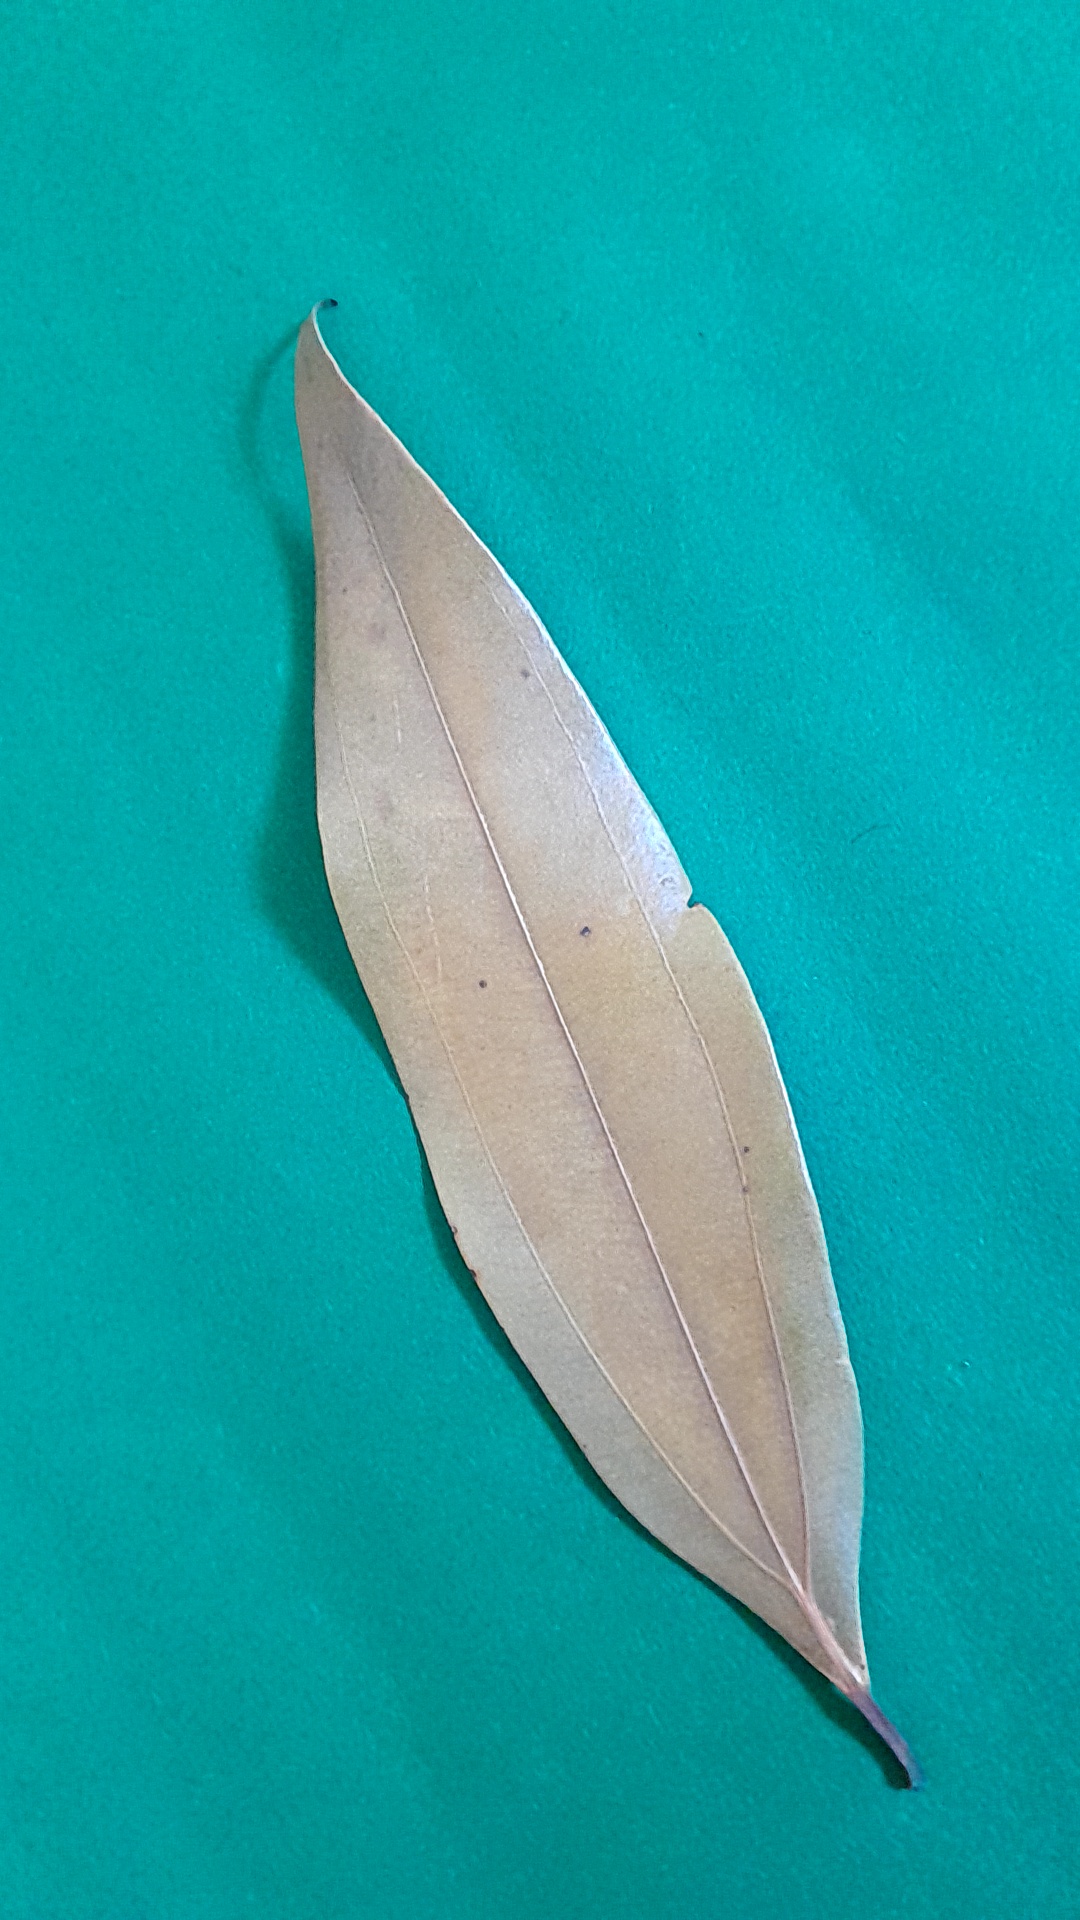
Label: Dry Leaf